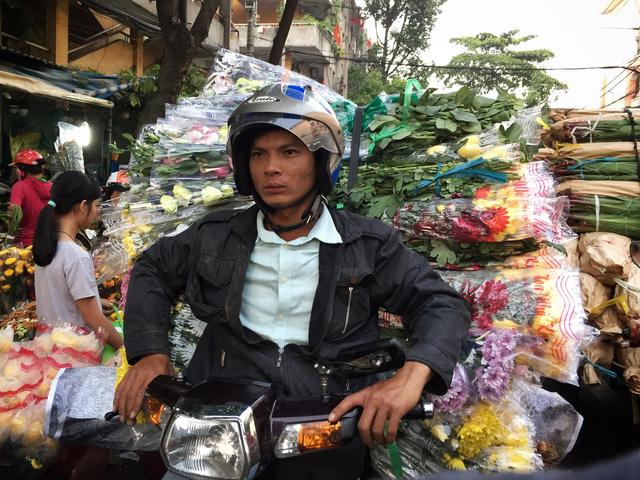
có một người đàn ông đang lái xe chở hoa